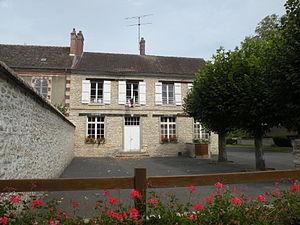
mairie Trie-la-Ville
Trie-la-Ville est une commune française située dans le département de l'Oise, en région Hauts-de-France.